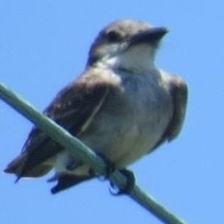
Species: GRAY KINGBIRD
Scientific name: TYRANNUS DOMINICENSIS